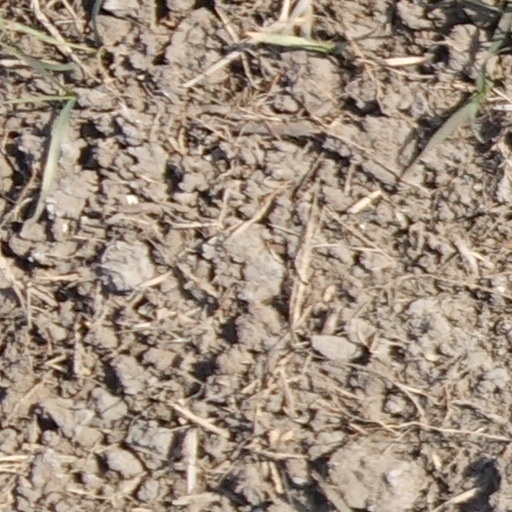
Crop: wheat